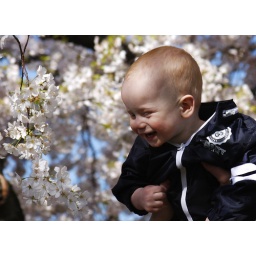
A young boy enjoys the cherry tree blossoms around the tidal basin in Washington, DC.